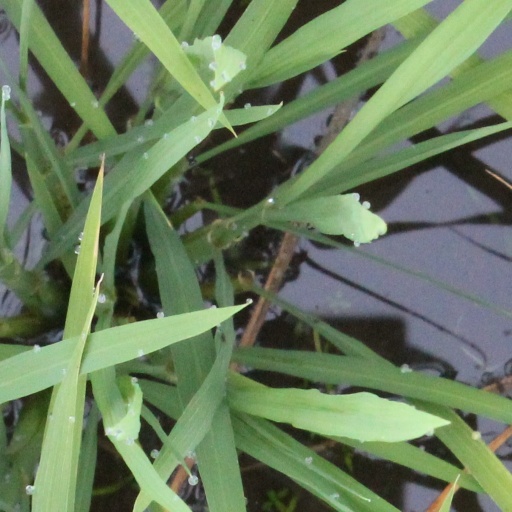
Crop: rice